Sky position (RA, Dec in degrees): 118.102, 28.713
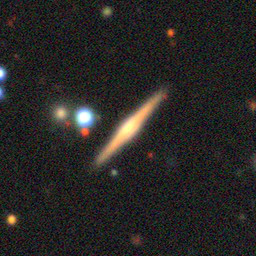
Galaxy morphology: Edge-on Galaxies with Bulge